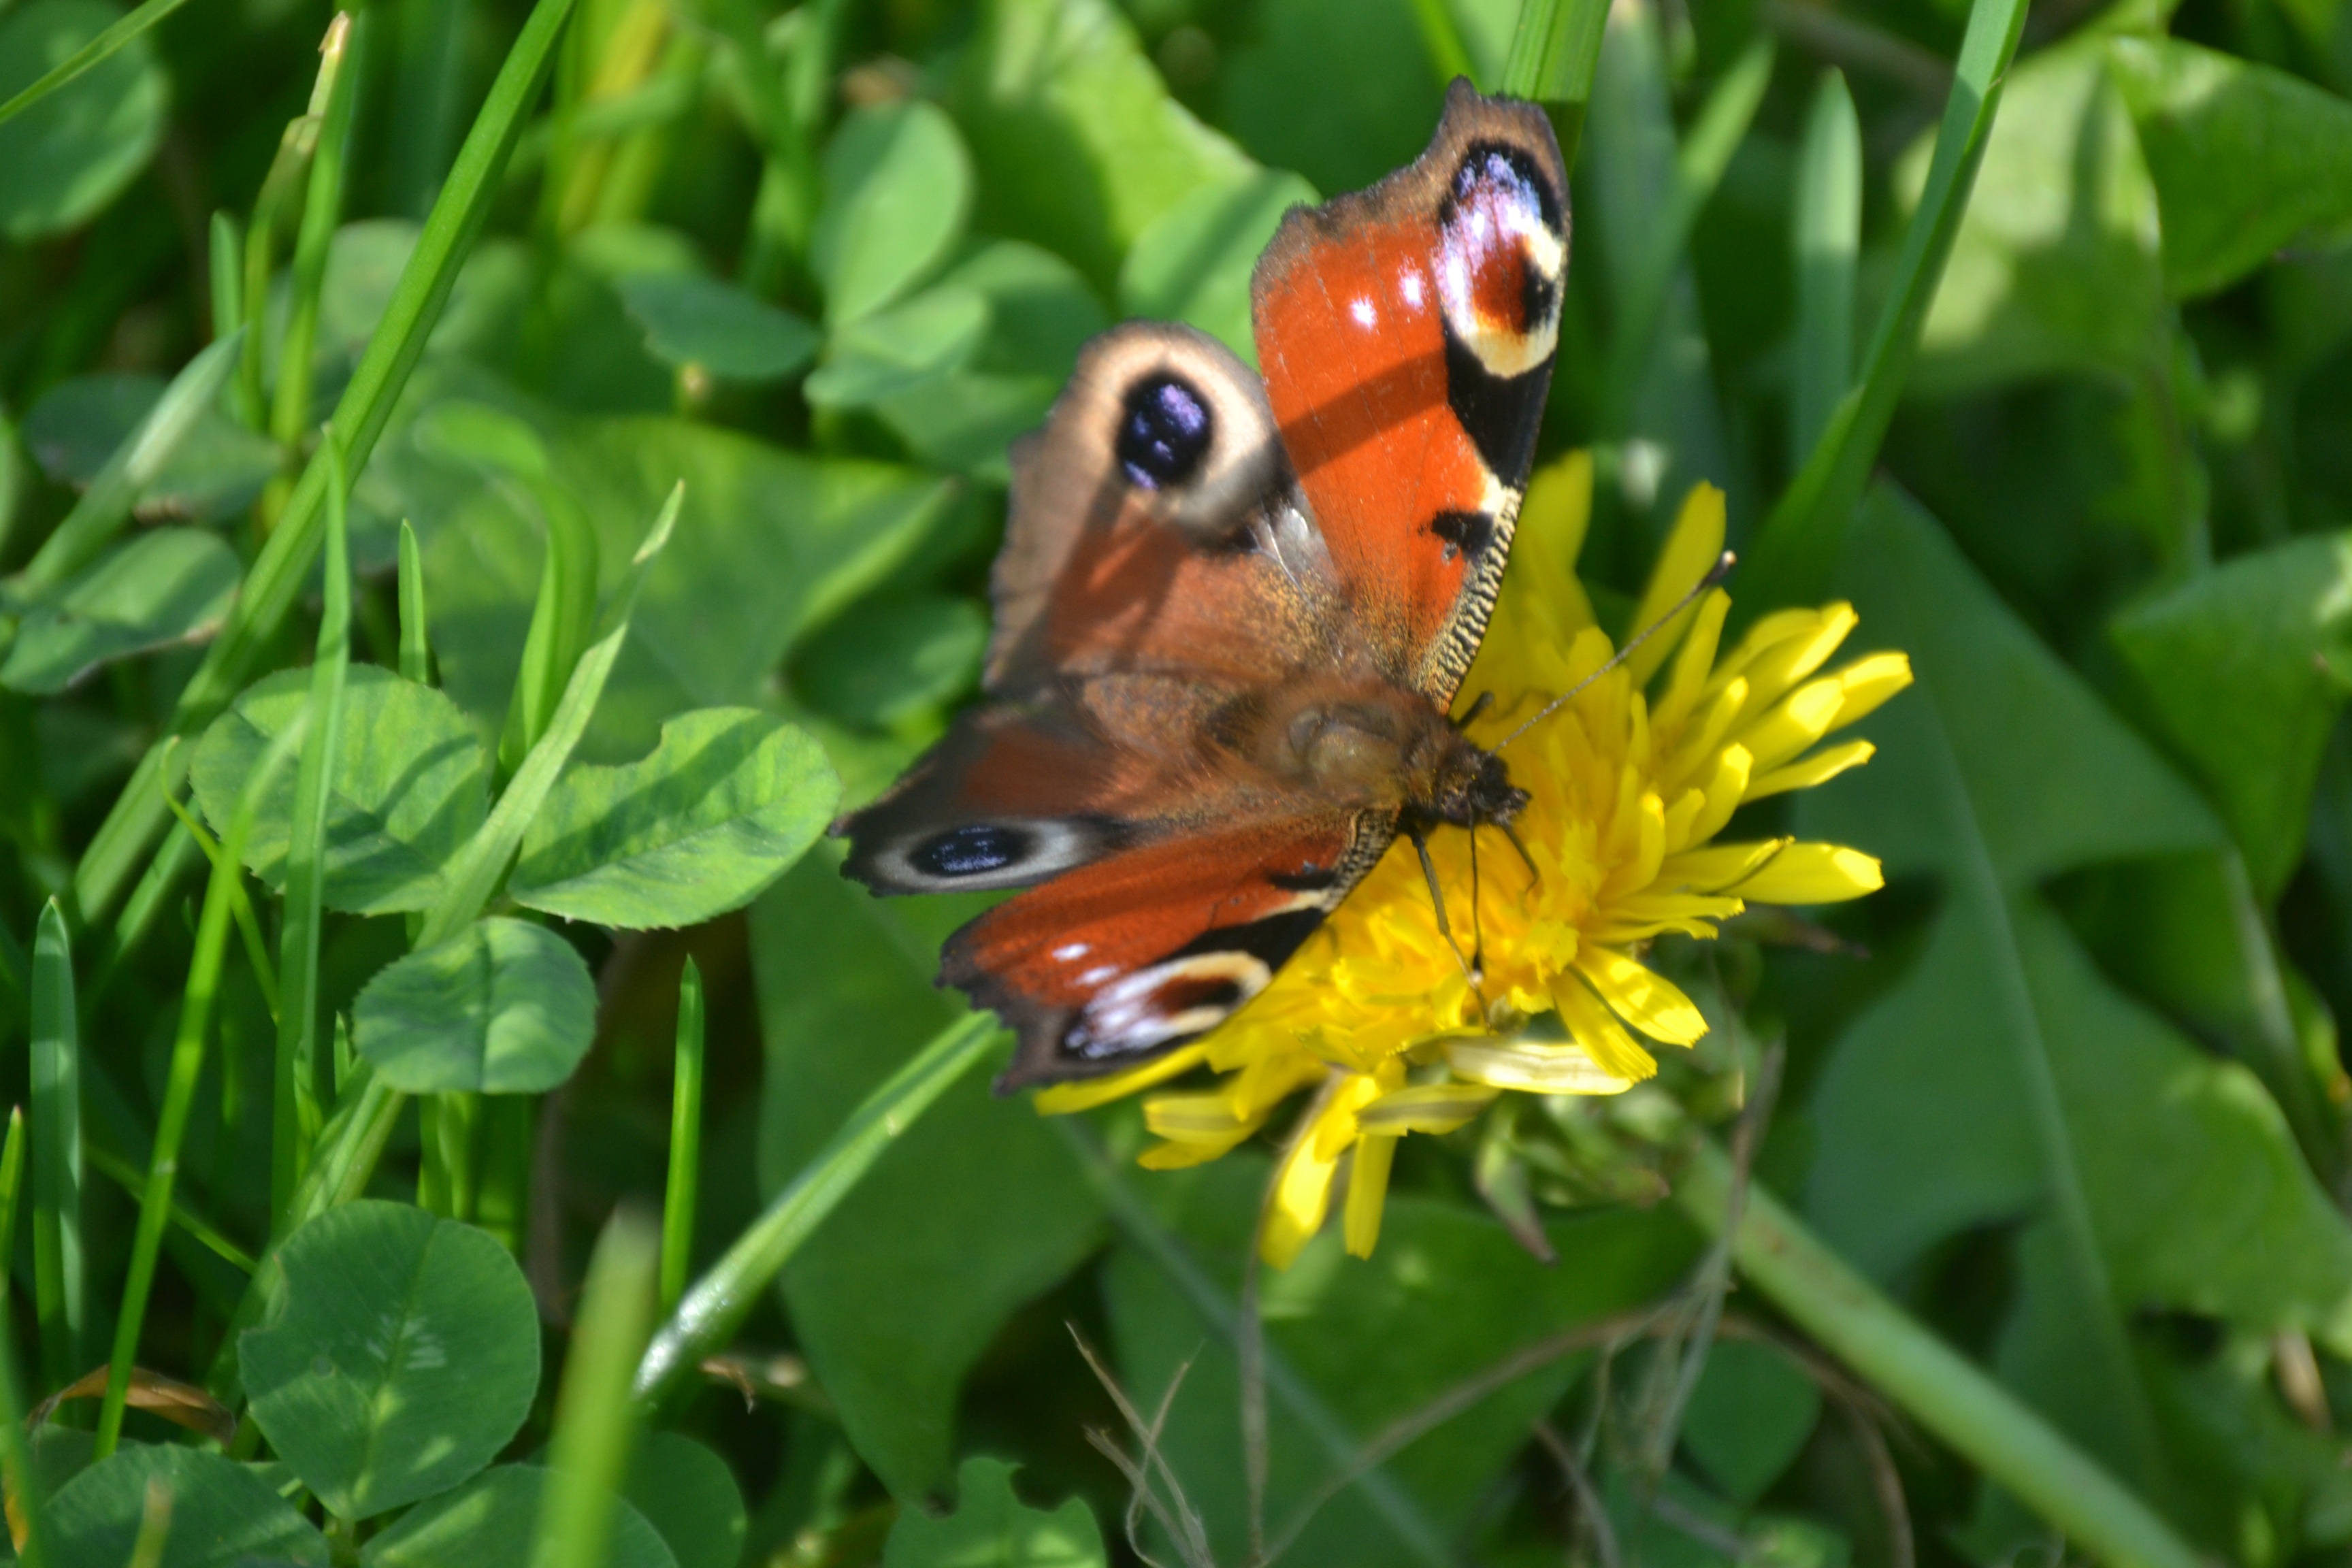
grass, meadow, flower, wildlife, green, insect, botany, butterfly, yellow, flora, fauna, invertebrate, nectar, macro photography, peacock butterfly, moths and butterflies